Describe the emotion expressed in this image:  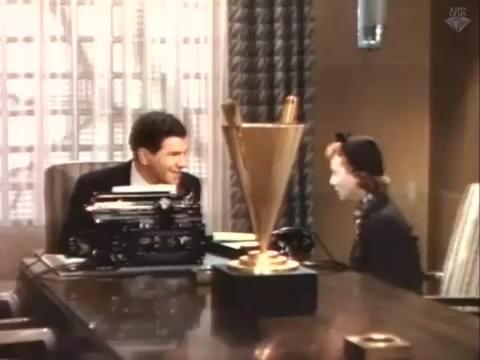
This person displays Fear, valence and arousal with low intensity.